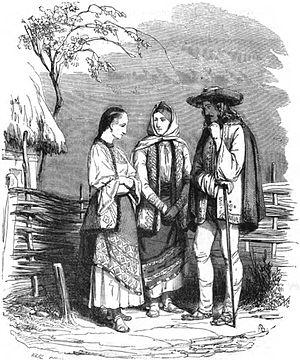
Costumes Valaques
Valaques est un terme polysémique qui peut désigner en français :
Les chapeaux à la valaque sont principalement de trois sortes :
Le terme Roumains a plusieurs acceptions. Il peut désigner les citoyens de la Roumanie et eux seuls, quelles que soient leurs langues ou leur cultures. Le terme peut aussi désigner les Roumains au sens d'ethnie, qu'ils vivent en Roumanie, en Moldavie, dans d'autres pays ou qu'ils fassent partie de la diaspora. Les Roumains au sens d'ethnie, ainsi que les différentes minorités nationales, sont donc considérés comme des Roumains selon la définition considérée.